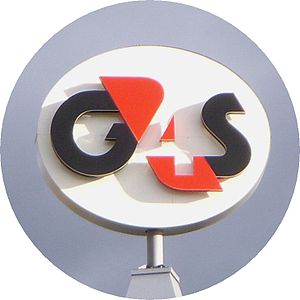
G4S
Skilt med G4S logo
G4S er verdens største sikkerhedsvirksomhed med 625.000 ansatte i over 120 lande. Blandt opgaverne, G4S udfører er bl.a. alarmovervågning og vagttjeneste samt værditransporter. Hovedsædet er beliggende i Crawley i England, men bestyrelsesformanden er danske Alf Duch-Pedersen og selskabet er dobbeltnoteret på London Stock Exchange og Københavns Fondsbørs.